Goldsmiths, University of London

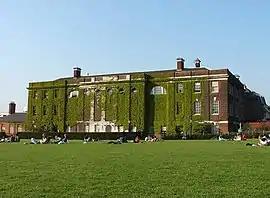
The Richard Hoggart Building

In 1891, the Worshipful Company of Goldsmiths, one of the Livery Companies of the City of London, founded "The Goldsmiths' Technical and Recreative Institute" (more commonly referred to simply as the "Goldsmiths' Institute"). The Goldsmiths' Company was established in the 12th century as a medieval guild for goldsmiths, silversmiths, and jewellers. The Livery Company dedicated the foundation of its new Institute to "the promotion of technical skill, knowledge, health and general well-being among men and women of the industrial, working and artisan classes". The original Institute was based in New Cross at the site of the former Royal Naval School; the building, now known as the "Richard Hoggart Building", remains the main building of the campus today.